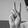
ASL letter: V